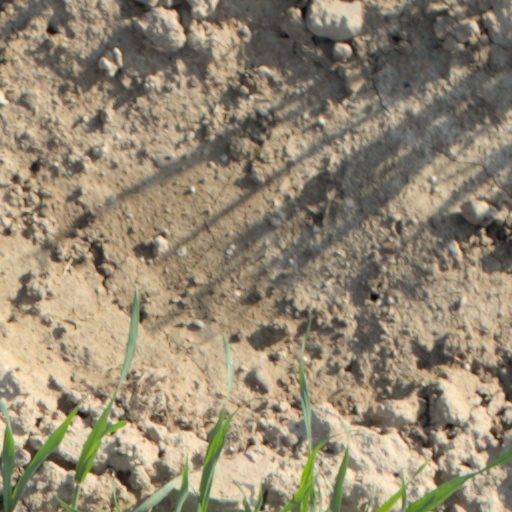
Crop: wheat